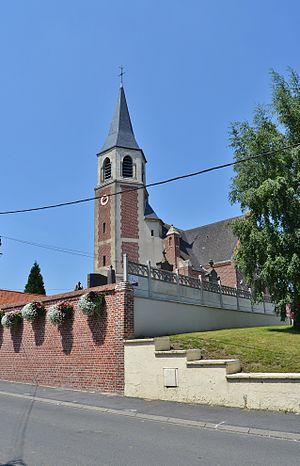
église St Georges